James MacDonnell (physician)

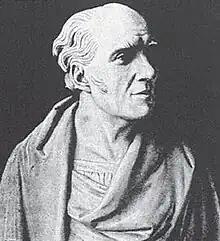
Bust by Charles Moore, Ulster Museum

James MacDonnell (14 April 1763 – 5 April 1845) was an Irish physician and polymath who was an active and liberal figure in the civic and political life of Belfast. He was a founding patron of institutions that have since developed as the Royal Victoria Hospital, the Royal Belfast Academical Institution and the Linen Hall Library and, beginning with the organisation of the Belfast Harpers Assembly in 1792, was a promoter of efforts to preserve and revive Irish music and the Irish language. Among some of his contemporaries his reputation suffered in 1803 as a result of his making a subscription for the arrest of his friend, the outlawed United Irishman Thomas Russell.